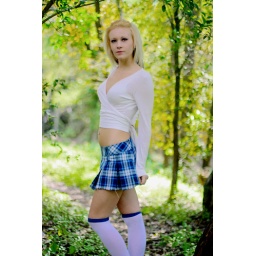
Playing hooky, Bristle in woods wearing a sexy blue plaid short school girl skirt and thigh high stocking socks.